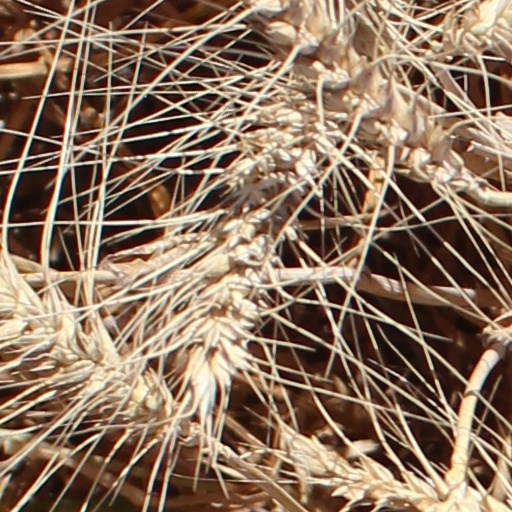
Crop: wheat